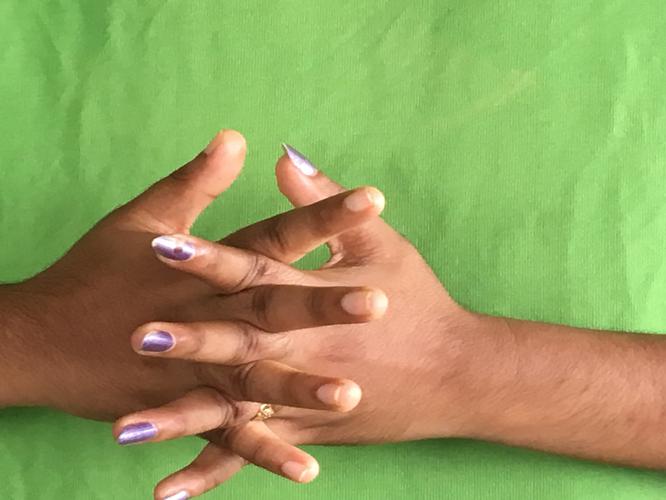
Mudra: Karkatta
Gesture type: double_hand